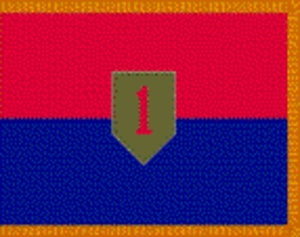
La 1ʳᵉ division d'infanterie américaine de l'armée de terre des États-Unis, surnommée The Big Red One en raison de son insigne, un imposant 1 rouge sur fond or, est la plus ancienne division à avoir servi continuellement.
La bataille de 73 Easting est une bataille de chars décisive livrée entre les forces blindées américano-britanniques et la garde républicaine irakienne les 26-27 février 1991 pendant la guerre du Golfe. Elle s'inscrit dans le cadre de l'opération « Sabre du désert », offensive terrestre de la Coalition exécutée dans la nuit du 23 au 24 février sous le commandement du général Norman Schwarzkopf. Les Américains pénètrent dans le sud de l'Irak depuis l'Arabie saoudite afin de couper la retraite des forces irakiennes du Koweït et de détruire les unités de la garde républicaine déployées près de la frontière irako-koweïtienne.